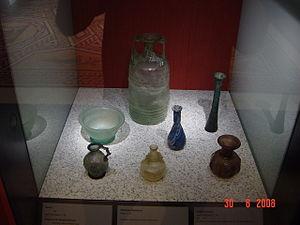
L’histoire du verre remonte à la Préhistoire : en 100 000 av. J.-C., l'obsidienne, un verre volcanique naturel, est déjà taillée par l'homme pour former des pointes de flèches ; les tectites, billes de verre formées par des impacts avec des météorites, servent également de bijoux ; enfin, les fulgurites, petits tubes issus de la fusion du sable atteint par un éclair, sont connus.